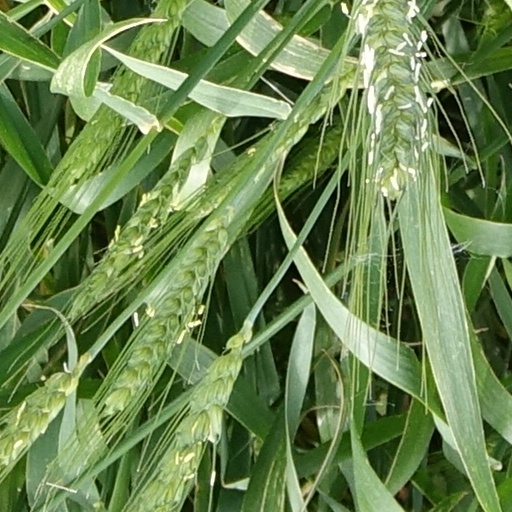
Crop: wheat